Parvatmala

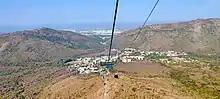
Girnar Ropeway, in Gujarat.

The ropeway in India (also known as aerial lift, cable car or chair lift) is a public transportation system where cabins, gondolas or open chairs are hauled above the ground with the help of cables. India's Parvatmala Scheme (literally ""mountain garland" scheme"), the world's largest ropeway project, envisages spending in public–private partnership (PPP) mode over five years till 2030 to build 200 new ropeway projects of more than 1200 km length, which will decongest the traffic in narrow roads of big cities and provide cheaper connectivity in mountainous and touristy areas. Since 30% of India is covered by mountains, the ropeways are specially useful in mountainous areas, where it is difficult to build roads or railway, as lower cost and higher Return on investment (ROI) projects. This article also contains a list of "glass bridges in India" ("glass skywalks in India"), which are mostly glass bridge skywalk.